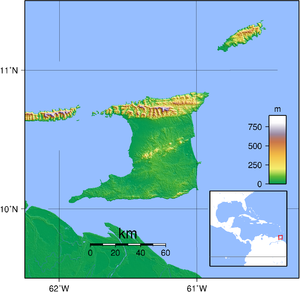
Trinité-et-Tobago est un archipel situé dans le Sud des Caraïbes entre la mer des Caraïbes et l'océan Atlantique Nord, au Nord-Est du Venezuela. Il s'agit des îles les plus méridionales des Petites Antilles. Autour des îles principales de Trinidad et Tobago, l'archipel regroupe diverses îles secondaires comme Monos, Huevos, Gaspar Grande, Little Tobago et St. Giles Island.